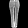
Label: Trouser